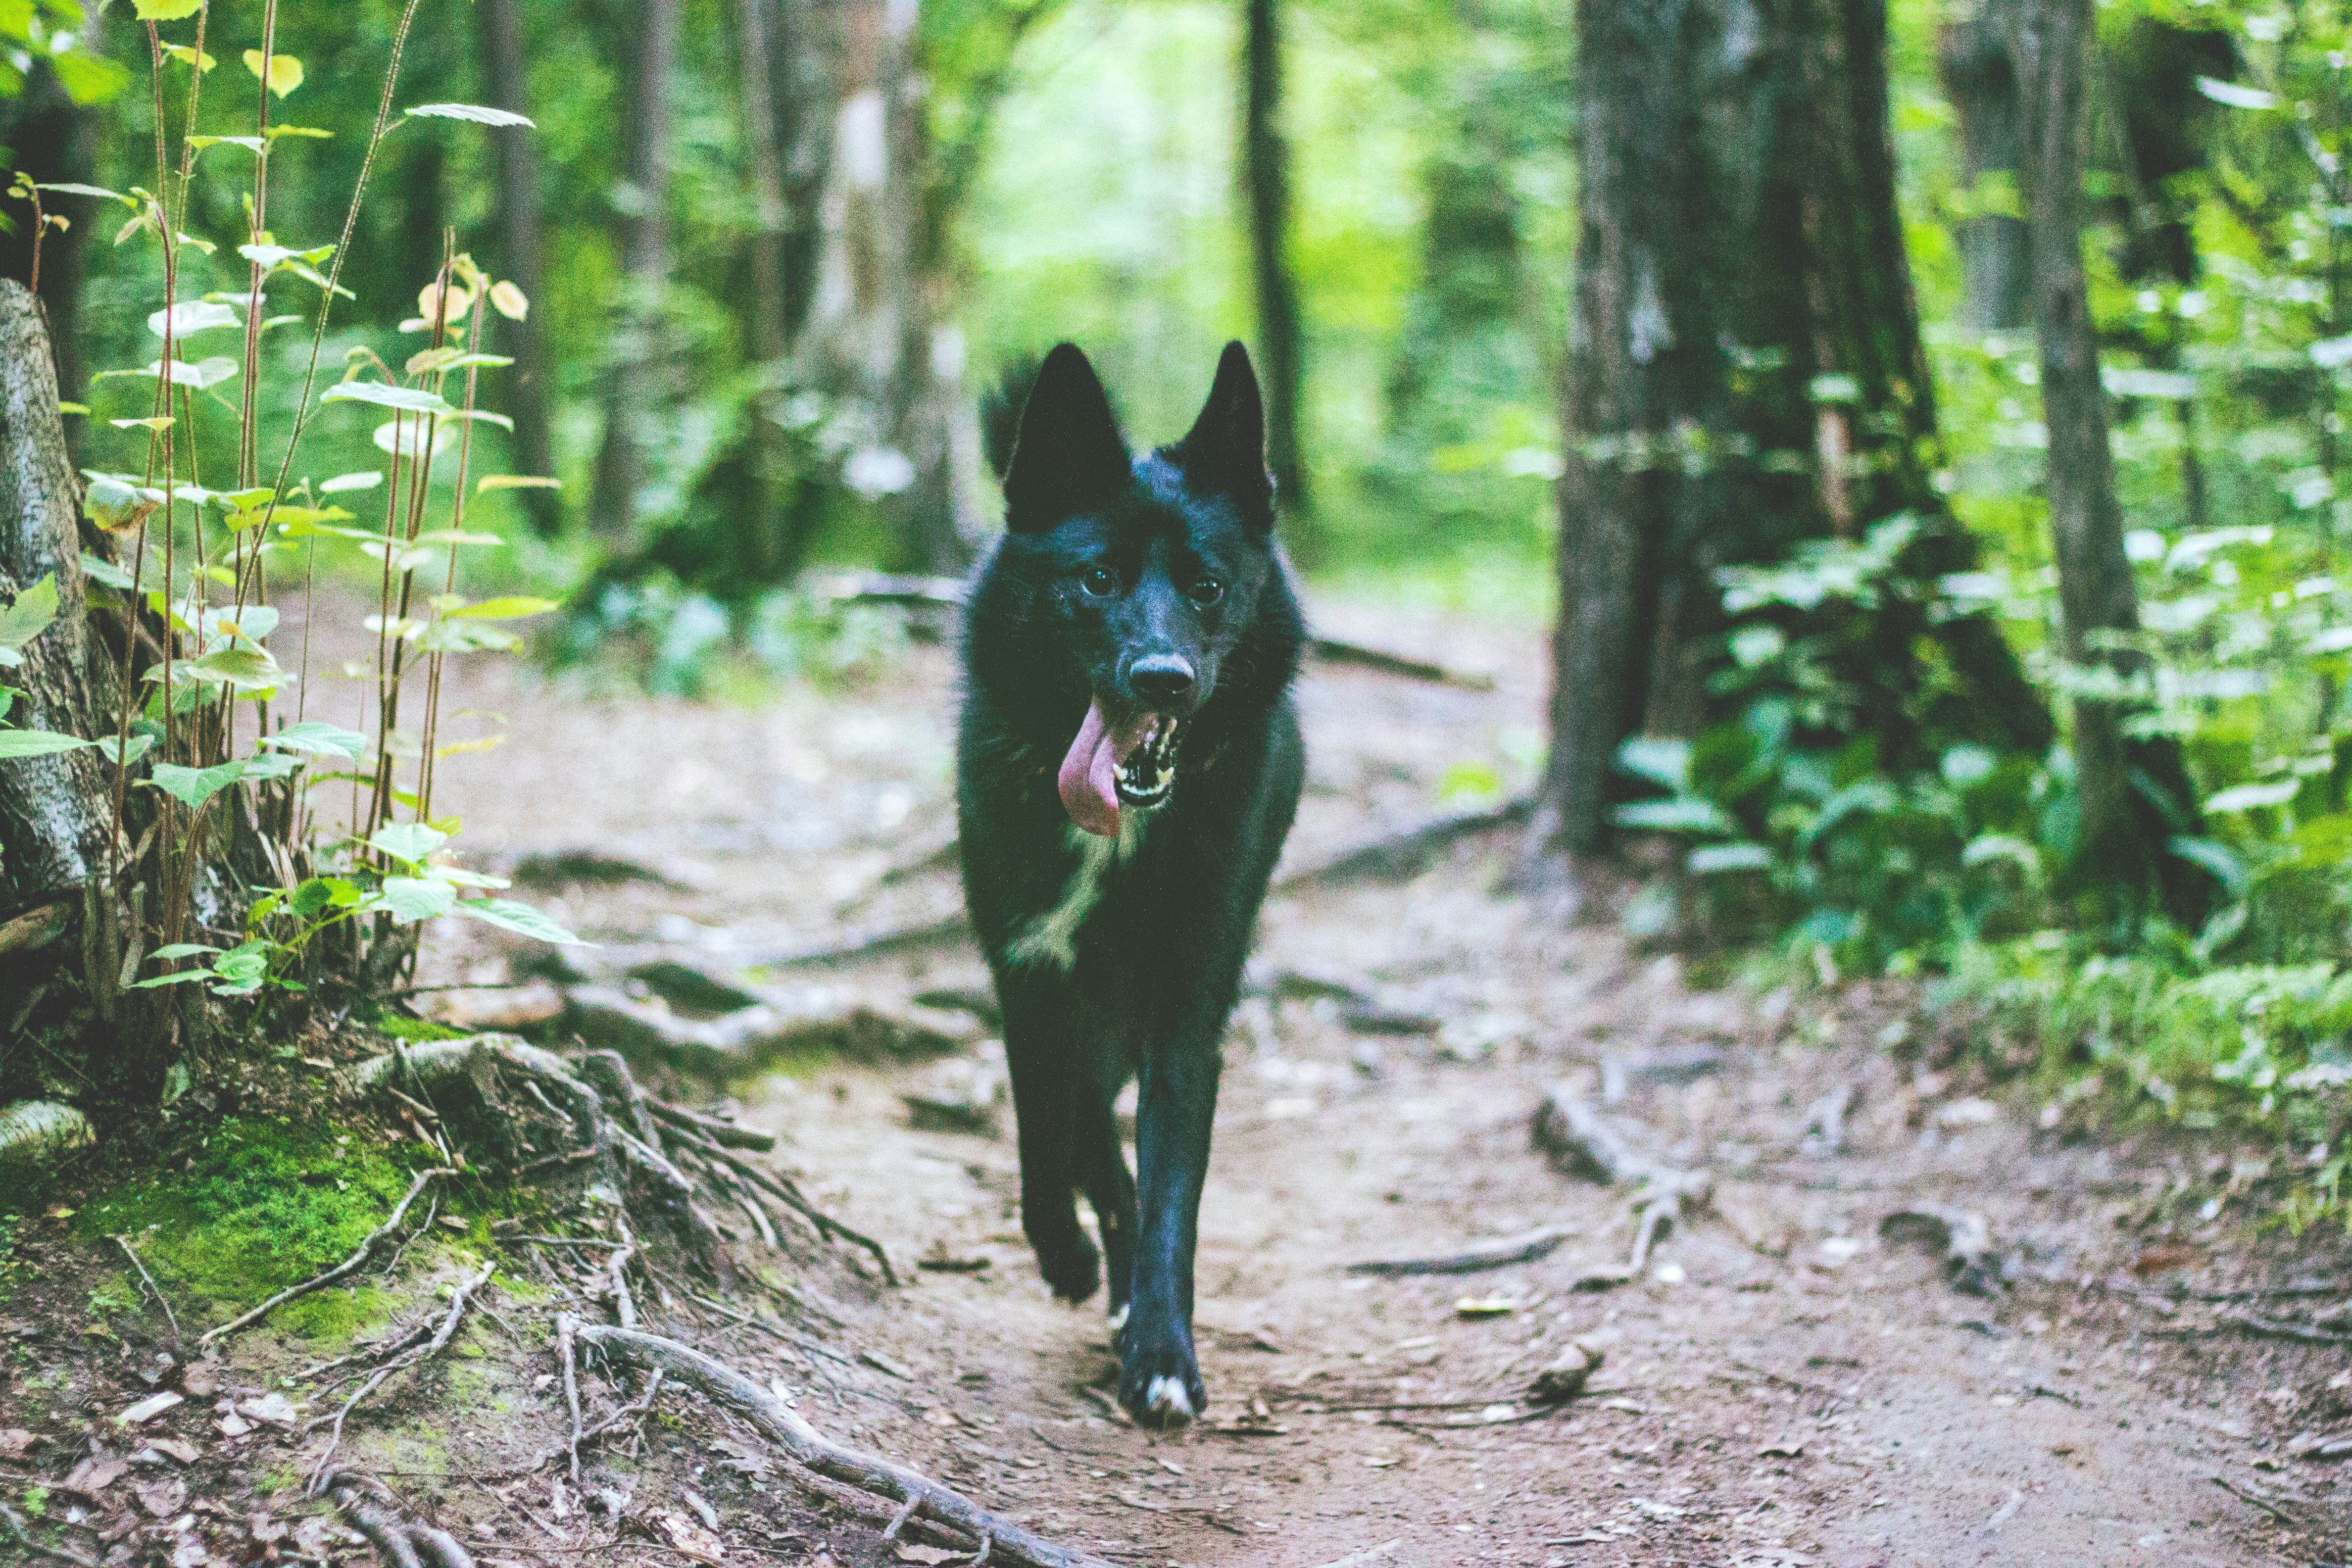
forest, dog, wildlife, mammal, fauna, woodland, habitat, dog like mammal, dog breed group